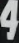
Number: 4